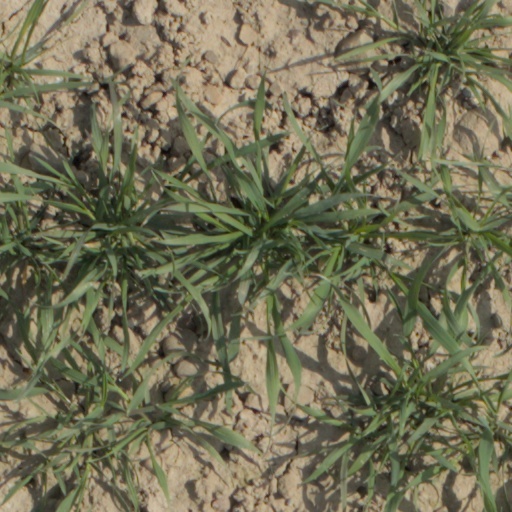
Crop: wheat